Subsurface textile irrigation

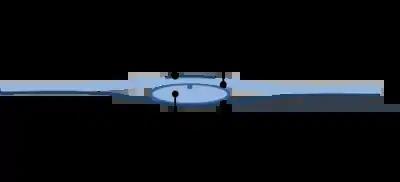
Diagram showing the structure of an example SSTI installation.

Subsurface Textile Irrigation (SSTI) is a technology designed specifically for subsurface irrigation in all soil textures from desert sands to heavy clays. The use of SSTI will significantly reduce the usage of water,